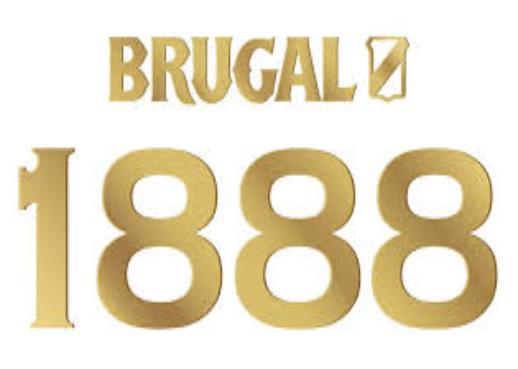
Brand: Brugal
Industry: Food